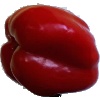
Label: Pepper Red 1